The Hills Have Eyes (1977 film)

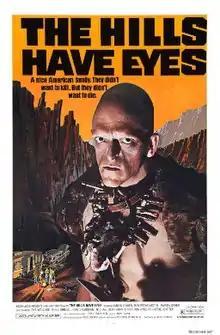
Theatrical release poster

The Hills Have Eyes is a 1977 American horror film written, directed, and edited by Wes Craven and starring Susan Lanier, Michael Berryman, and Dee Wallace. The film follows the Carters, a suburban family targeted by a family of cannibal savages after becoming stranded in the Nevada desert.